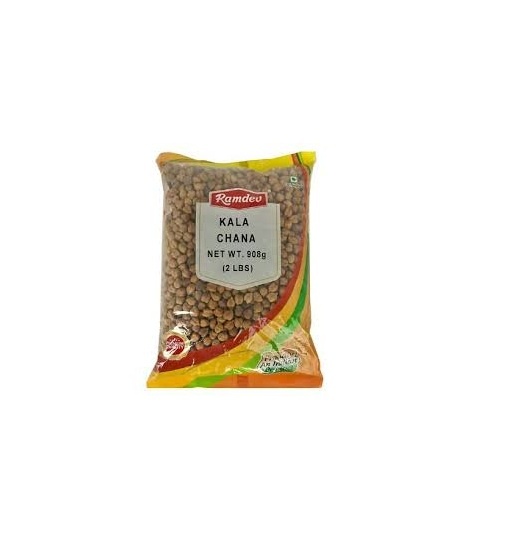
RD KALA CHANA 4LB
4LB
Brand: RAMDEV
Category: Food, Beverages & Tobacco > Food Items > Fruits & Vegetables > Fresh & Frozen Vegetables > Jicama